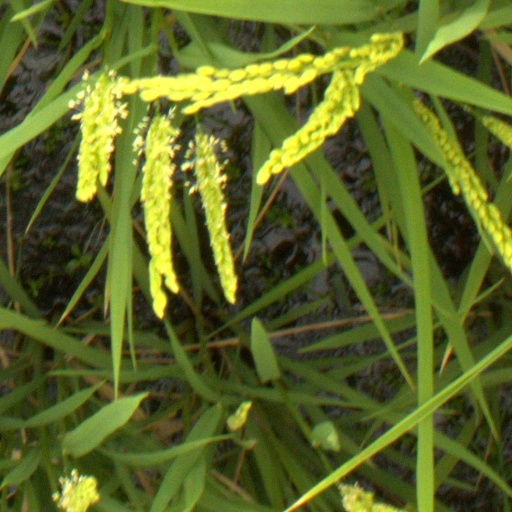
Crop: rice